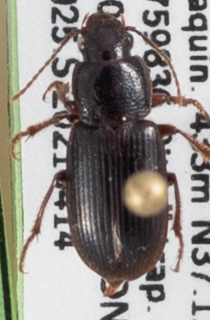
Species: Dicheirus piceus
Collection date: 2021-04-14 04:00:00
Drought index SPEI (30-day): -1.012
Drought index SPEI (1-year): -1.69
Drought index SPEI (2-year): -1.642